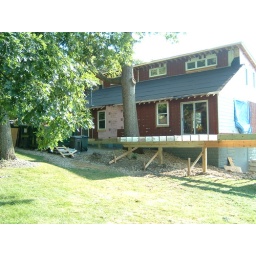
Deck is made around tree continuing to the front corner of the house